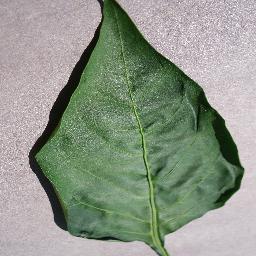
Label: Pepper,_bell___healthy